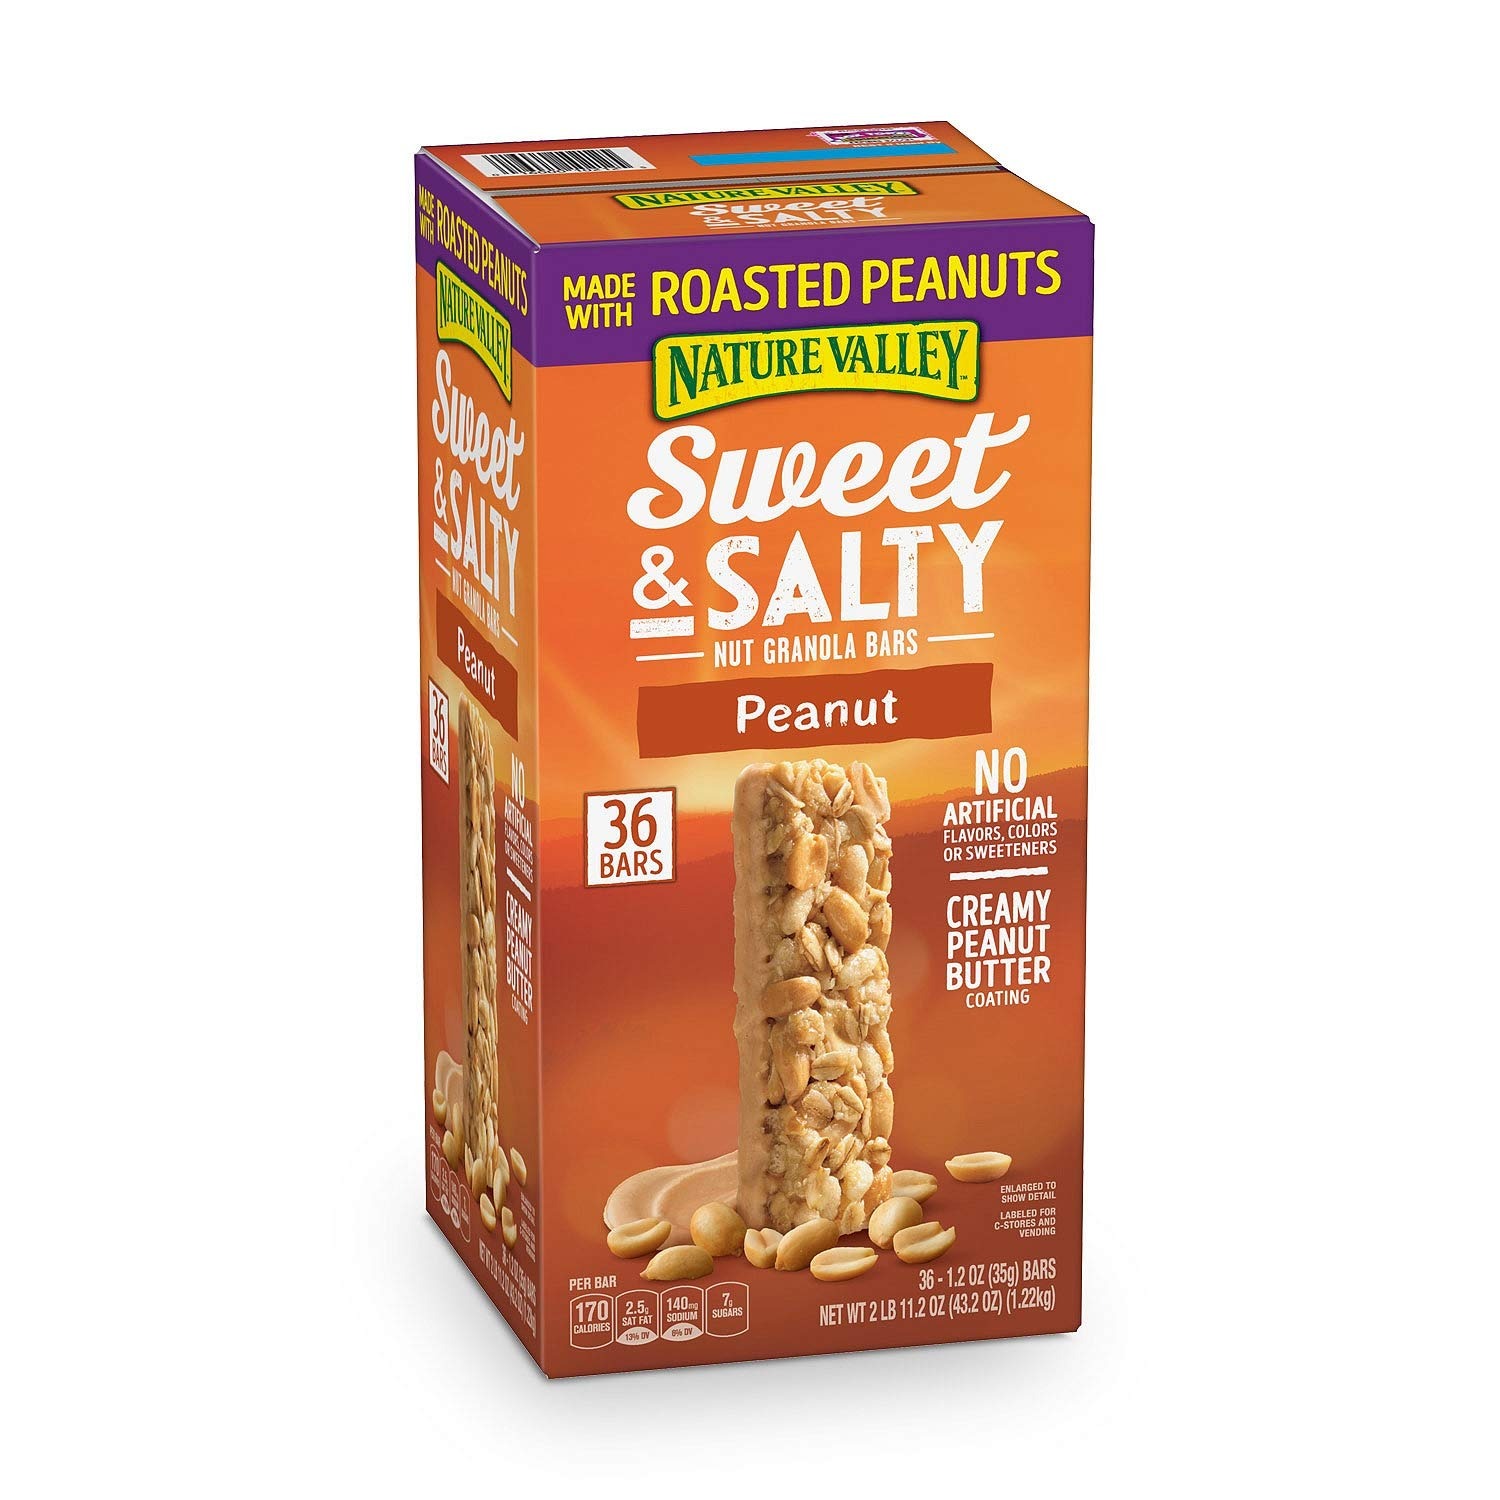
Item Name: Nature Valley Sweet & Salty Peanut Granola Bars (1.2 oz. bars, 36 ct.) (2 Pack)
Product Description: Sweet, salty and oh-so delicious. Nature Valley Sweet & Salty Nut Granola Bars Peanut snack bars are made with 100% whole-grain oats and peanuts for a wholesome and satisfying snack you can enjoy anytime. A perfect combination of sweet and savory, these Nature Valley Granola Bars are packed with peanut crunch and coated in delicious peanut butter. Best of all, Nature Valley Peanut Granola Bars are made with no artificial flavors, colors or sweeteners—just wholesome ingredients you and your family love.
Value: 43.2
Unit: ounce

Price: 8.24